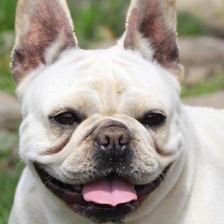
Label: animals